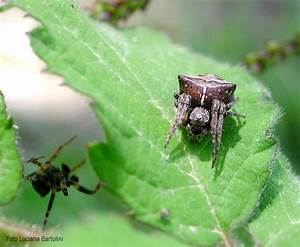
Label: ragno